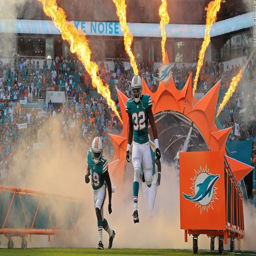
sports team take the field for a home game against a city .